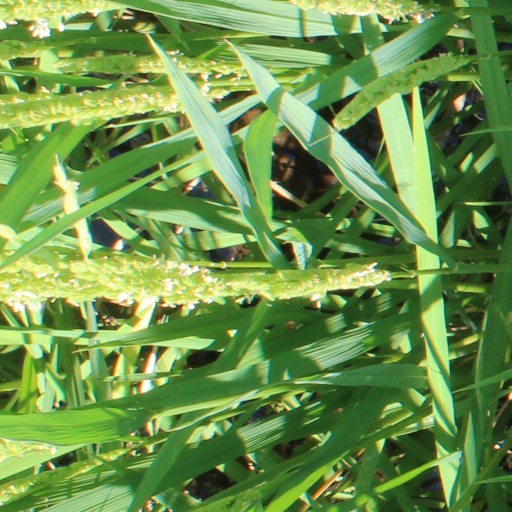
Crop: rice